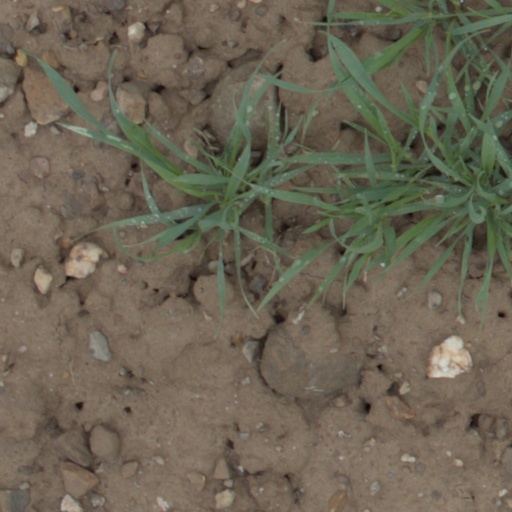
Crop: wheat